Kayıp Armağan

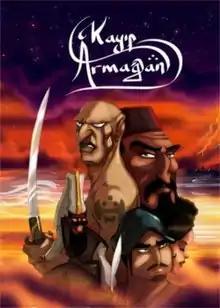

Kayıp Armağan is a 2010 Turkish adult animated fantasy film directed by Kerem S. Hünal and written by Cemal Hünal. This film's storyline and the characters have been influenced by actual historical events, yet it consists of fictional characters, events and environments.